Rich Wilkes

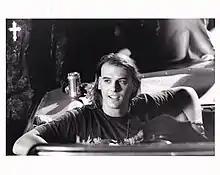
Rich Wilkes as the "Corduroy Rocker" in Airheads

Richard "Rich" Wilkes (born 1966) is an American filmmaker and musician. His work is noted for its rooting in contemporary music and youth culture.